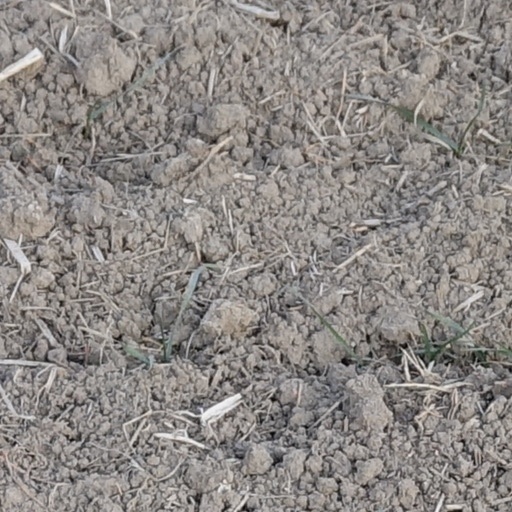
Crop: wheat